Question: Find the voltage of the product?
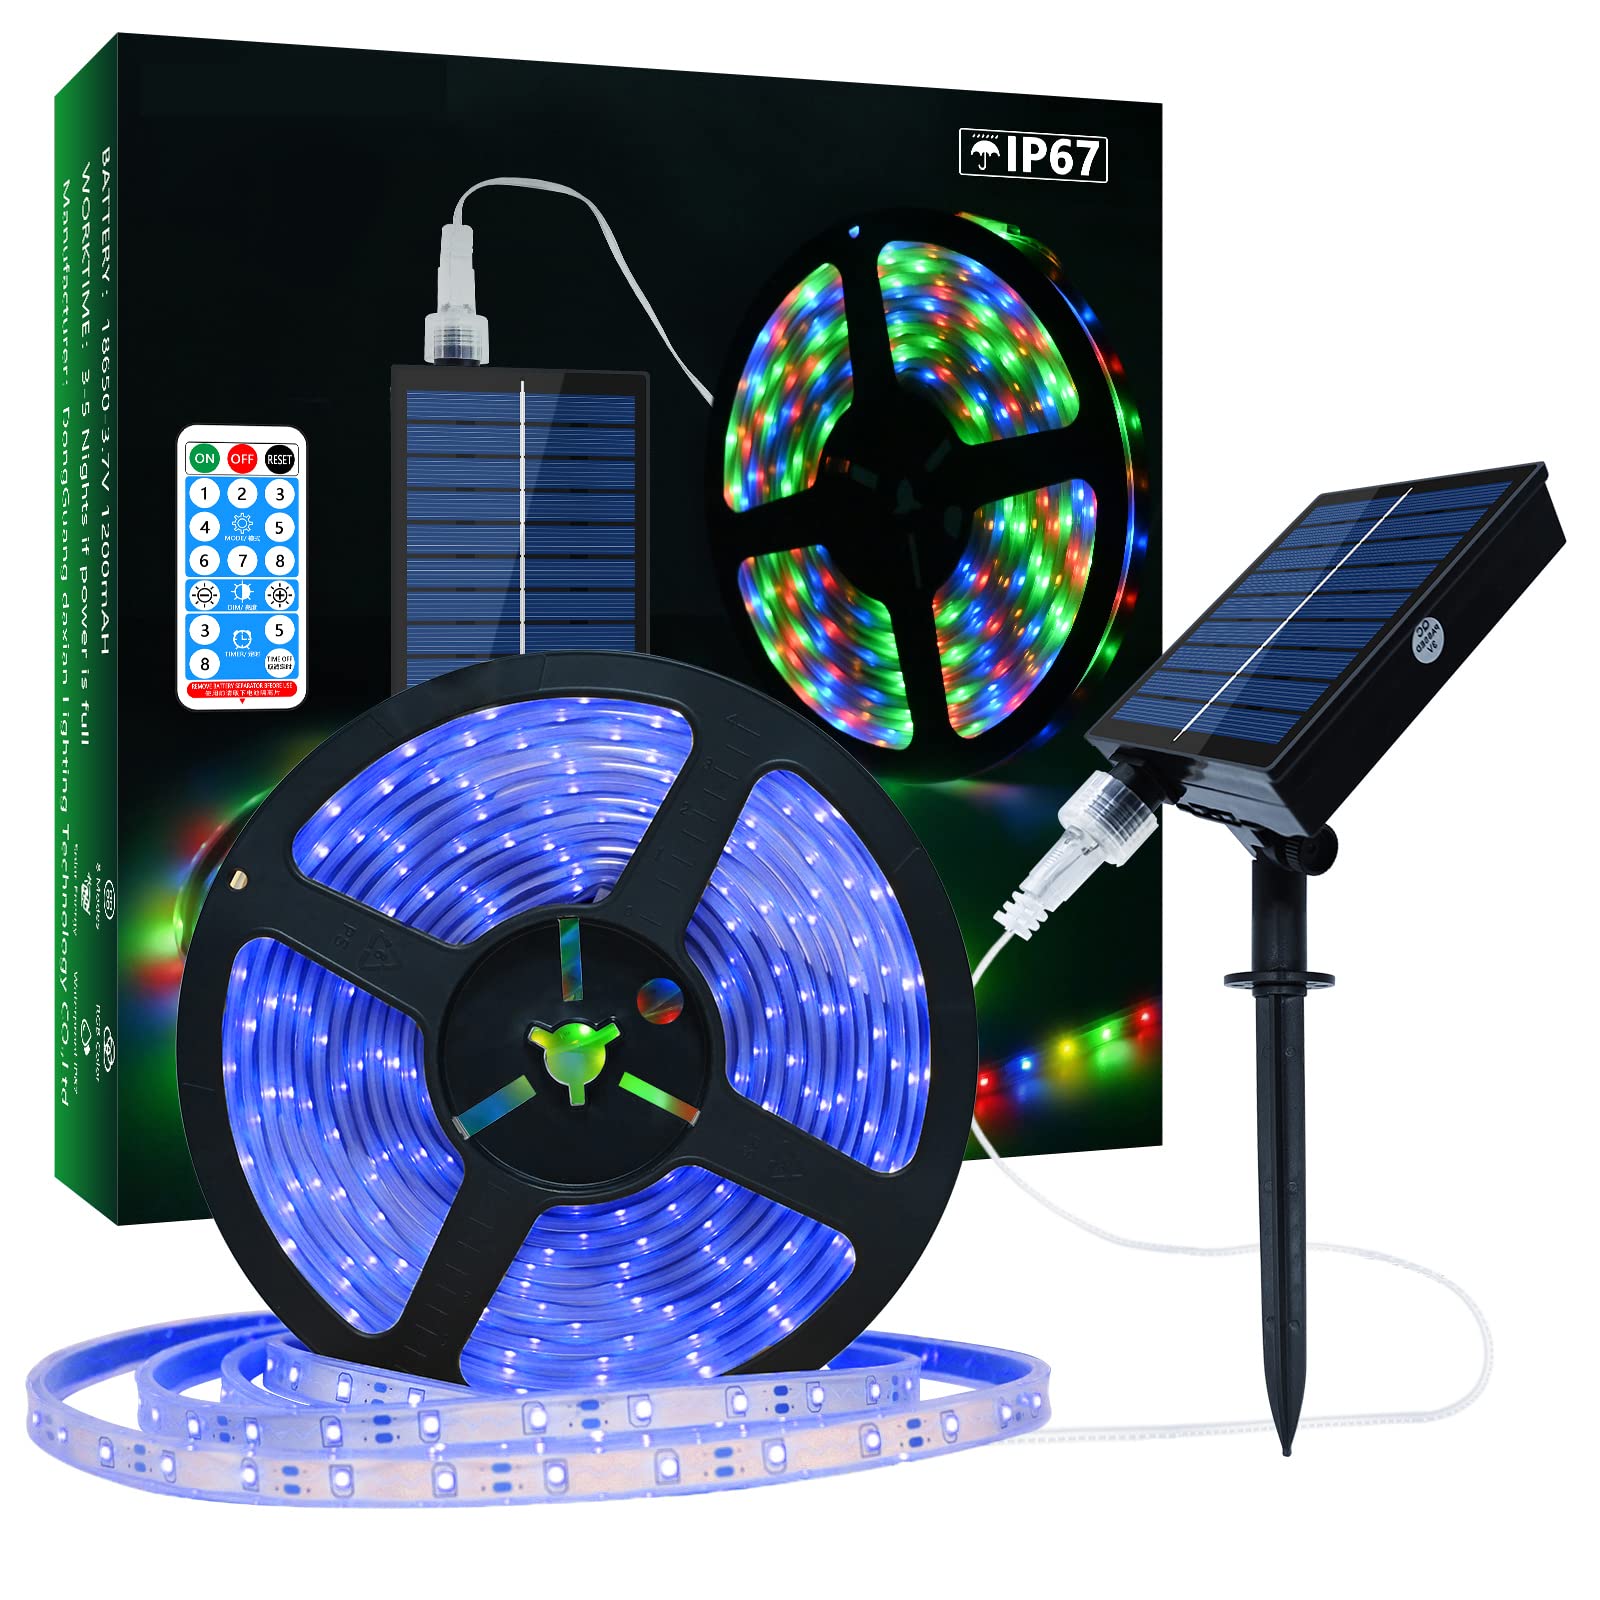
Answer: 3.7 volt